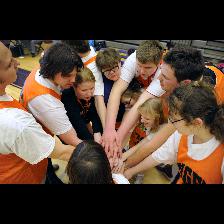
Label: Human